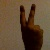
The image shows a hand gesture representing the number 2 in Indian Sign Language.